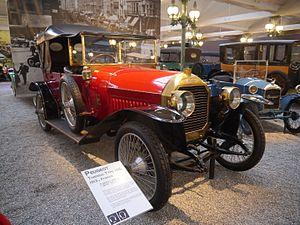
La Peugeot Type 146 est un modèle d'automobile produit par le constructeur français Peugeot en 1913.